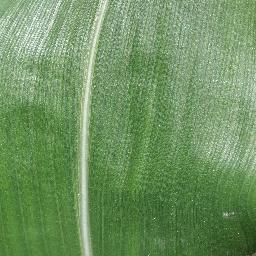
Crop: corn
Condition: (maize)_healthy